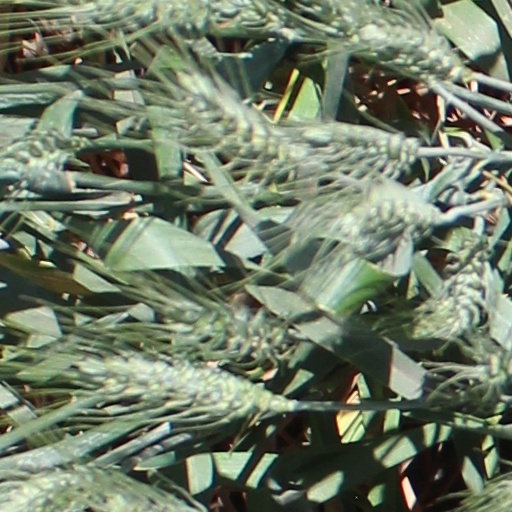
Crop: wheat